The Devil's Candy

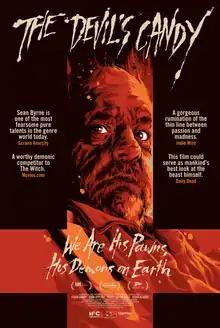
Theatrical release poster

The Devil's Candy is a 2017 American horror film written and directed by Sean Byrne. The film stars Ethan Embry, Shiri Appleby, Kiara Glasco, Pruitt Taylor Vince, Craig Nigh and Marco Perella. The film was released by IFC Midnight on March 17, 2017.